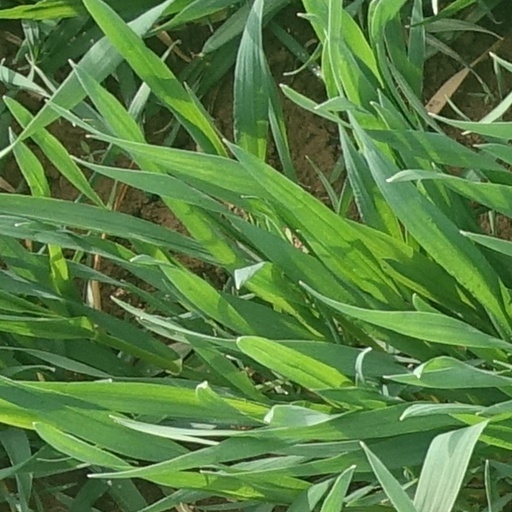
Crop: wheat